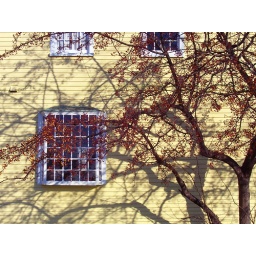
shadows of a tree on a house in Salem